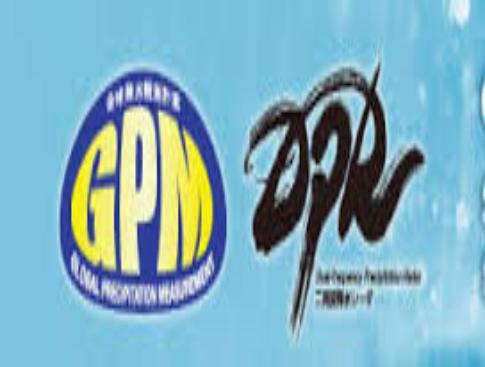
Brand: GPM
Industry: Electronic